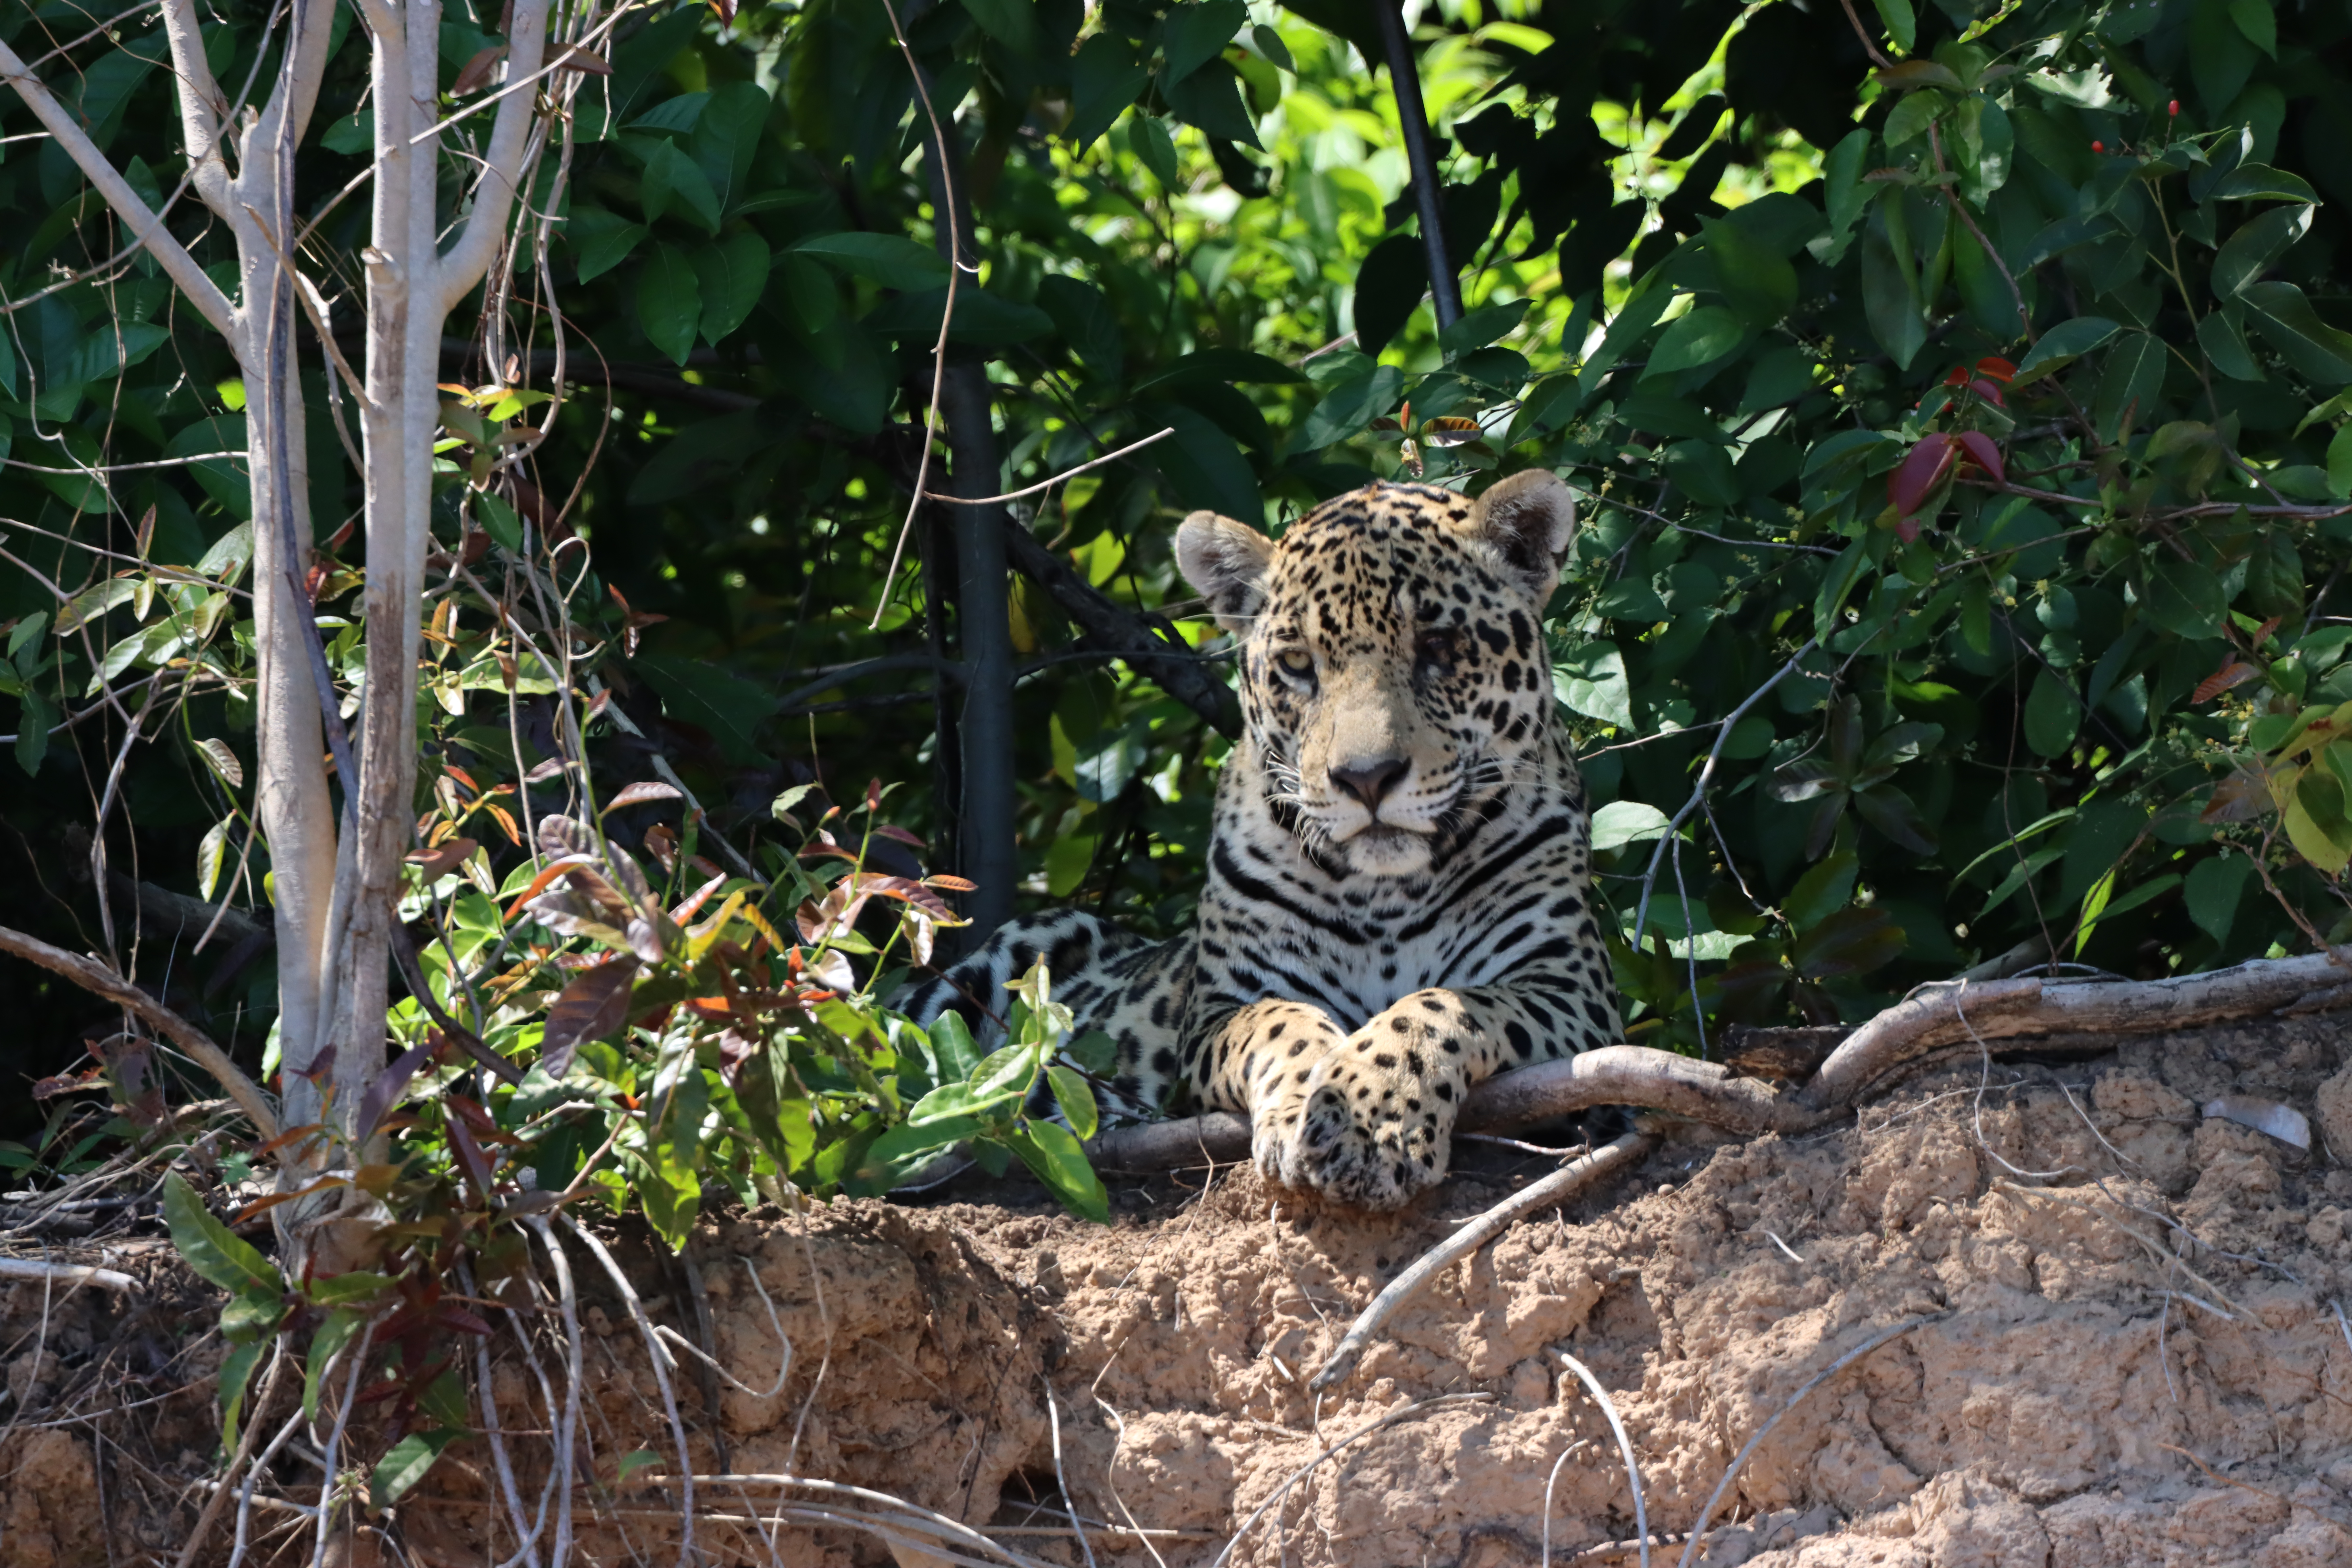
Jaguar: Lua